Ilgar Hasanov

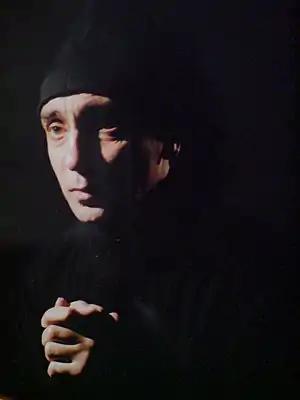
Ilgar Hasanov in the role of Alyosha in "The Brothers Karamazov" at Russian Drama Theater (<a href="https%3A//www.youtube.com/watch%3Fv%3DDvq_Av0wtcE">Watch on YouTube

Ilgar Hasanov played the role of Alyosha in "The Brothers Karamazov" at Russian Drama Theater in Baku, Azerbaijan, in 2010.